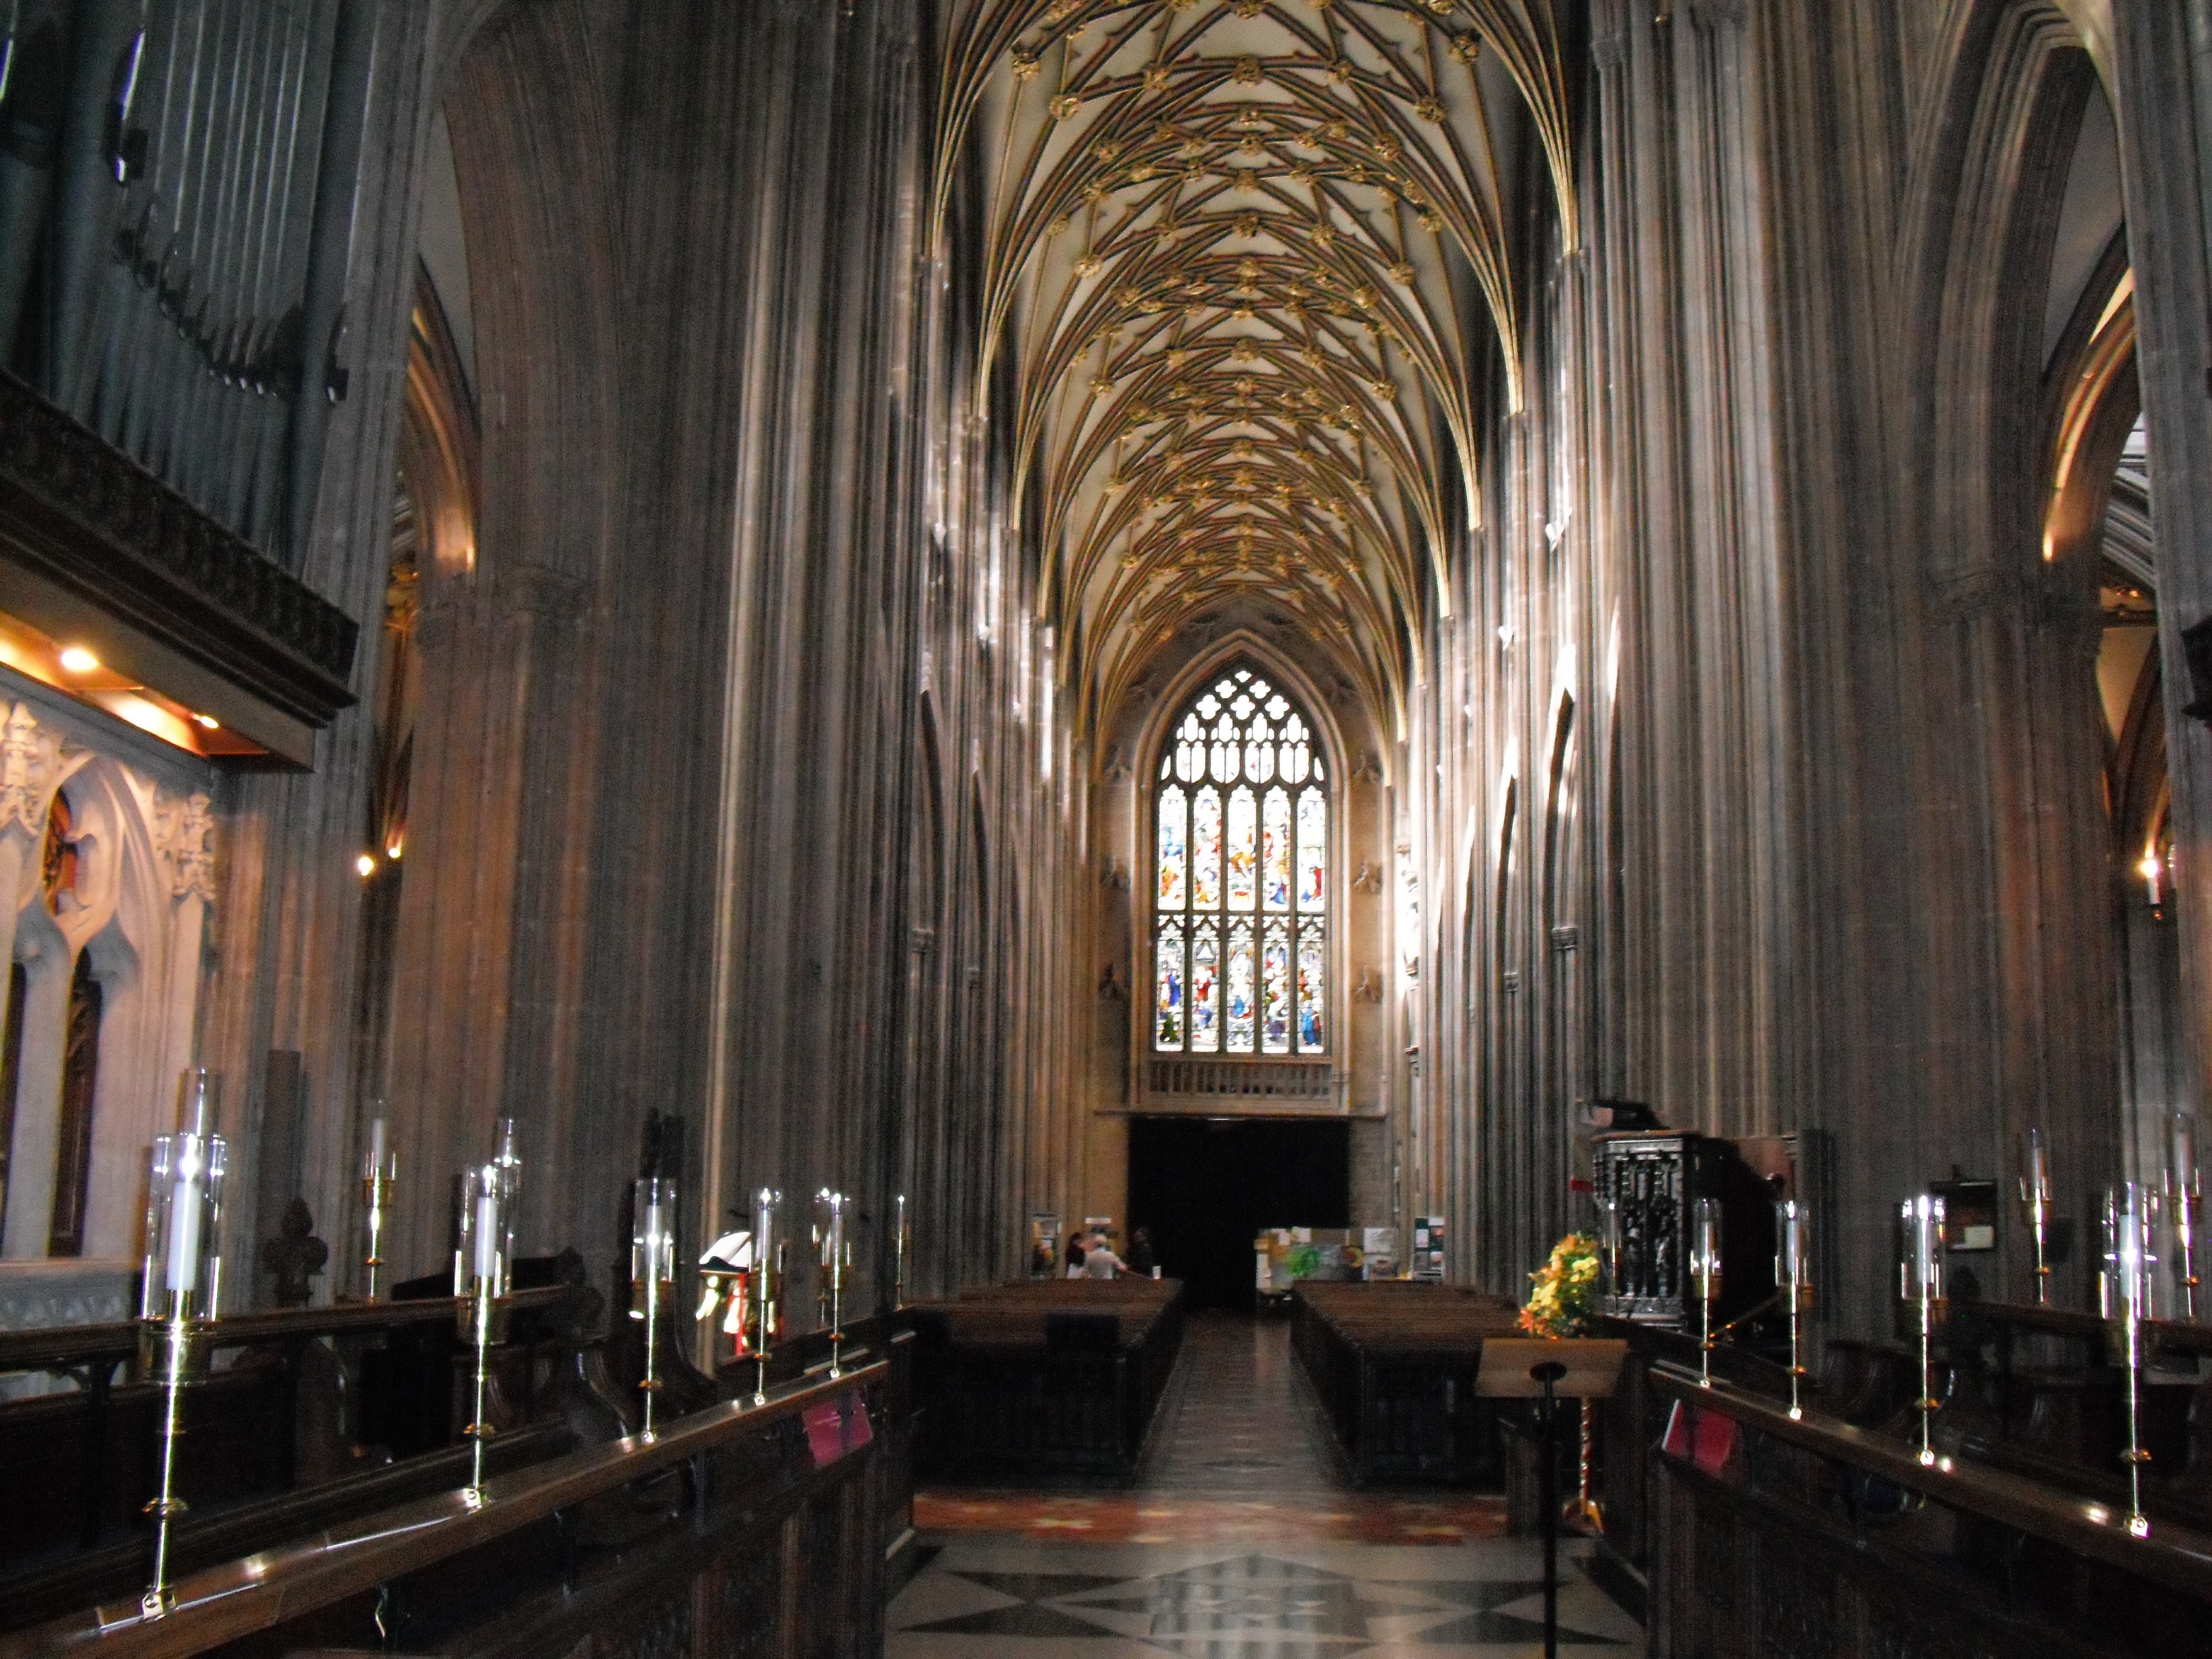
building, church, cathedral, chapel, place of worship, aisle, synagogue, basilica, gothic architecture